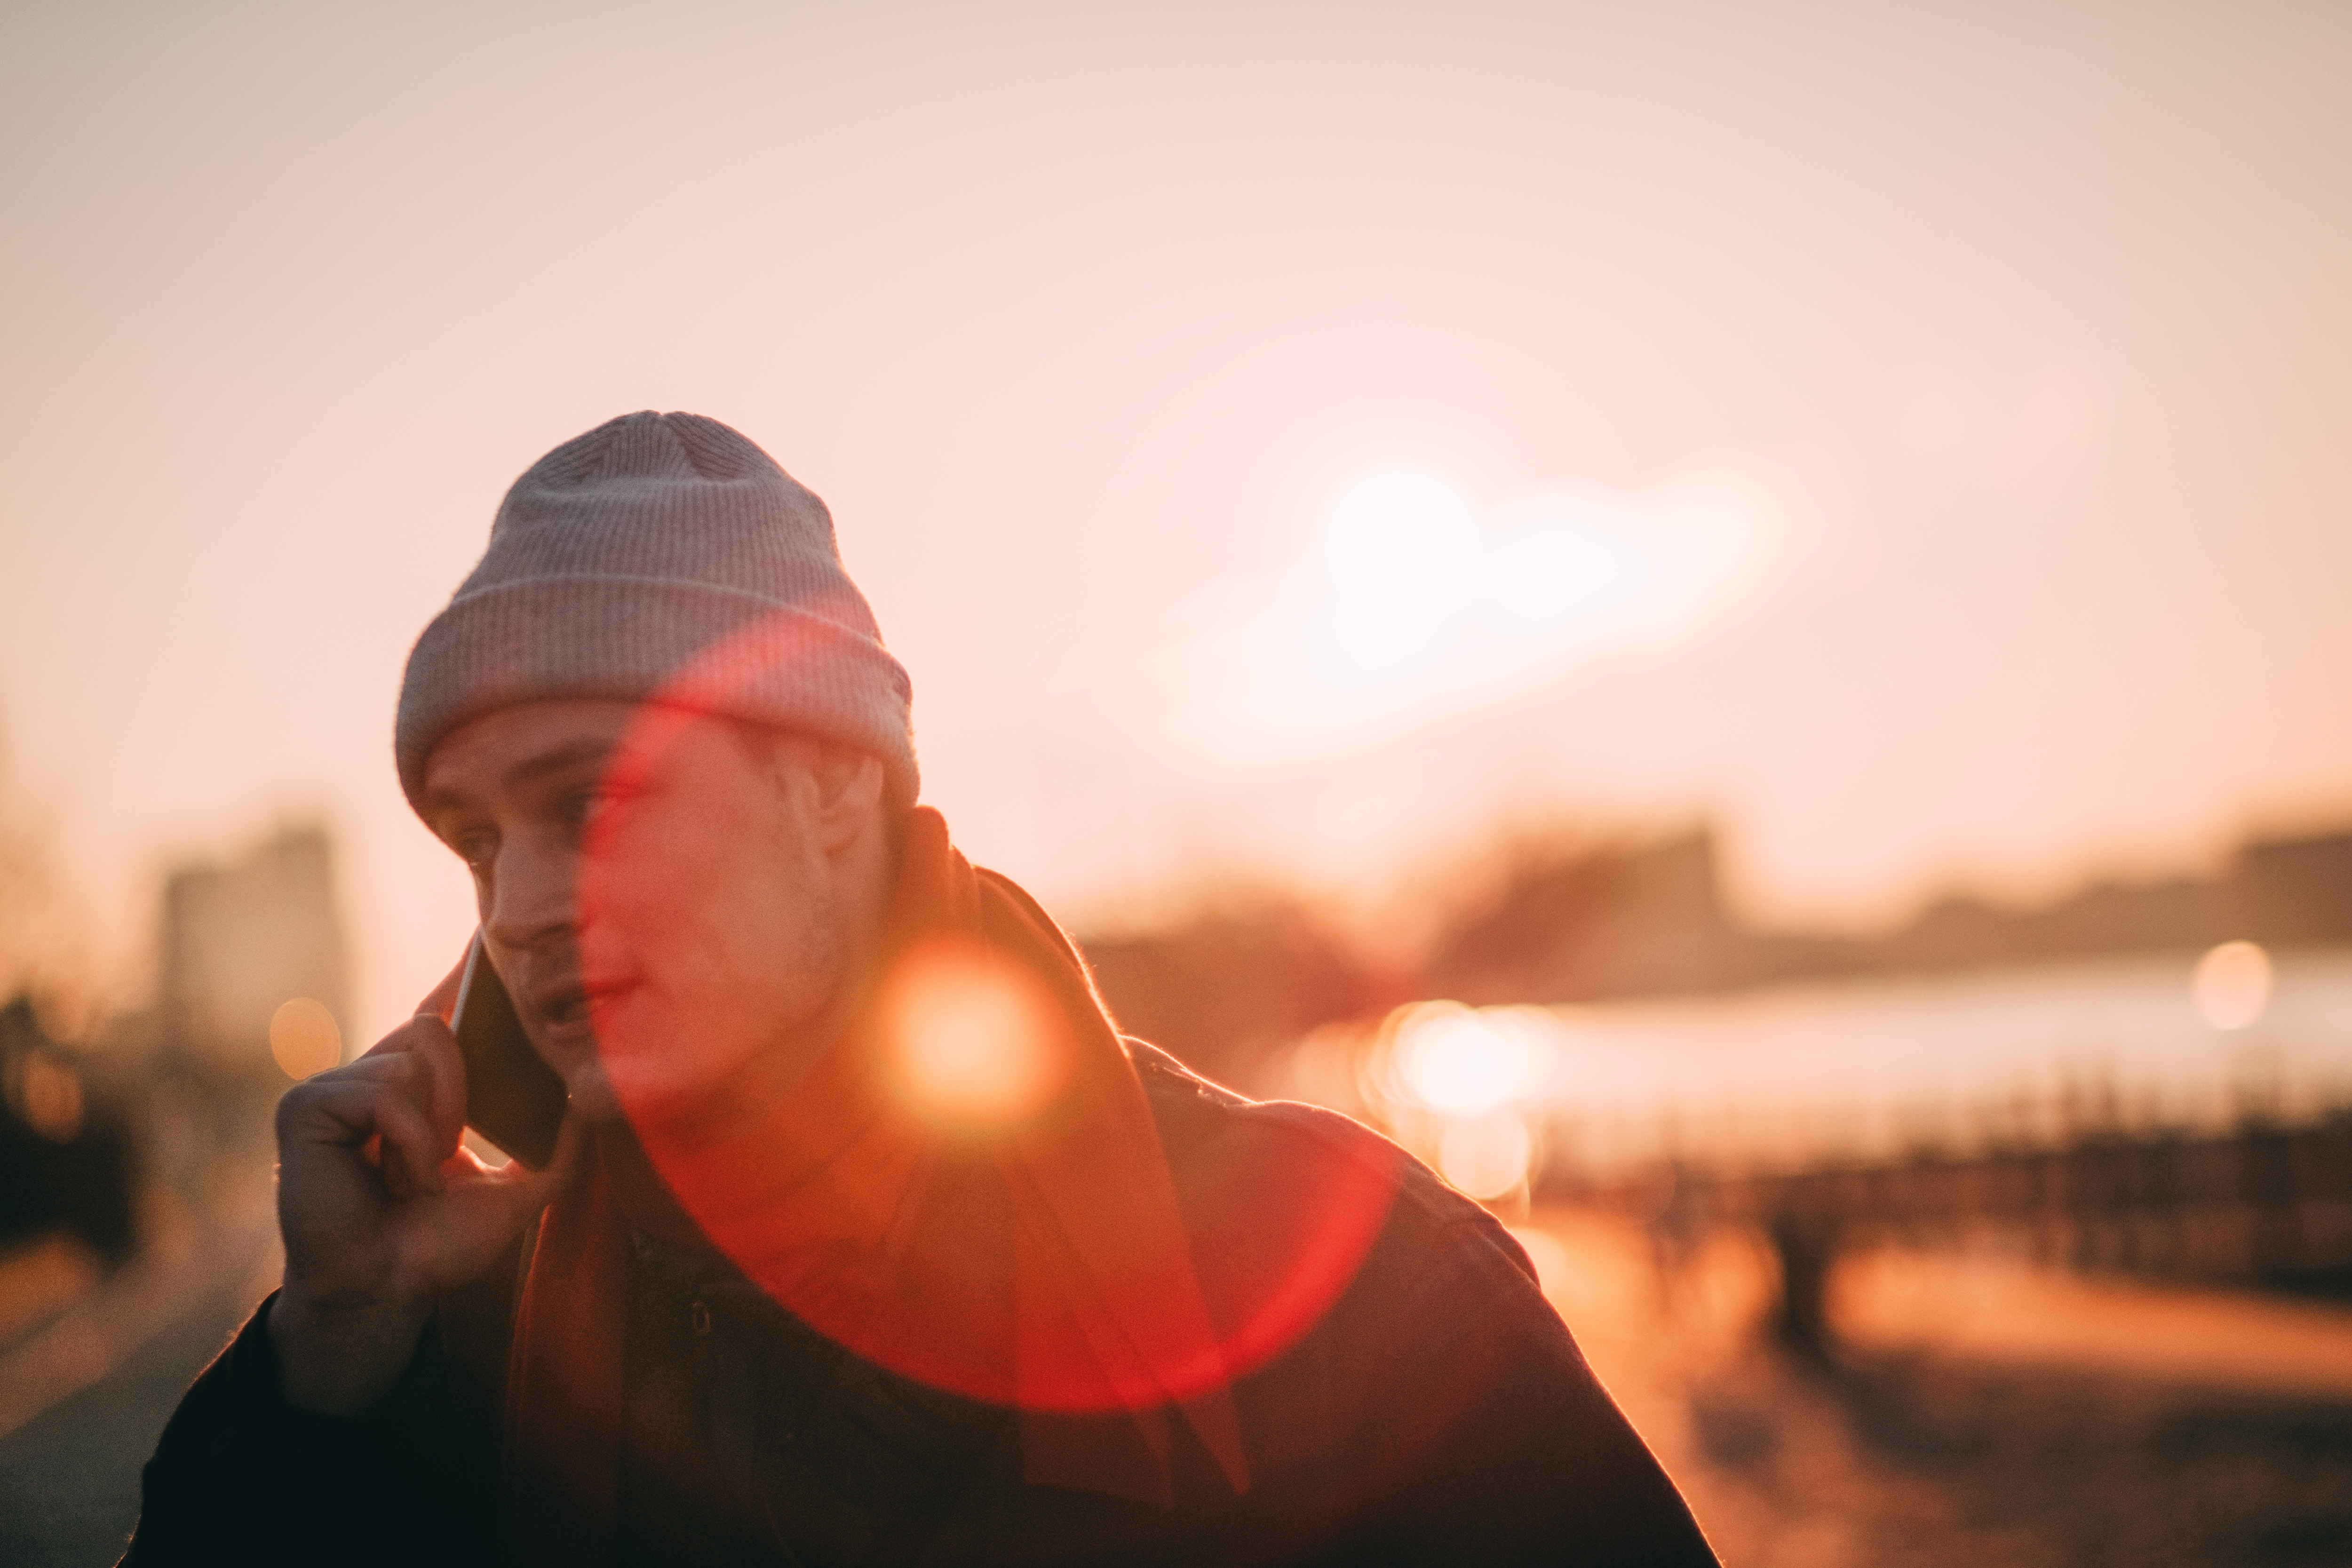
sky, red, sunset, human, sunlight, photography, fun, backlighting, lens flare, cloud, evening, vacation, sea, sunrise, city, night, sun